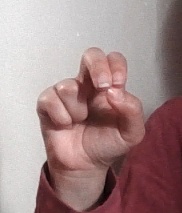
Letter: gaaf